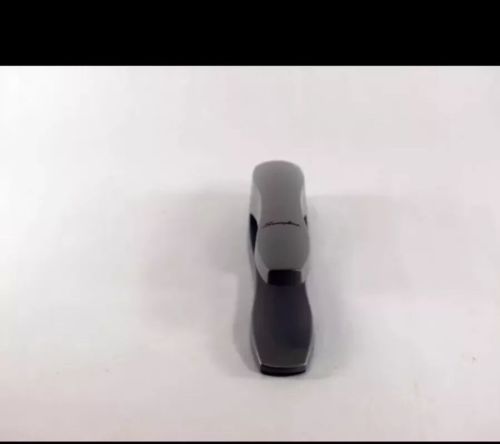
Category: stapler